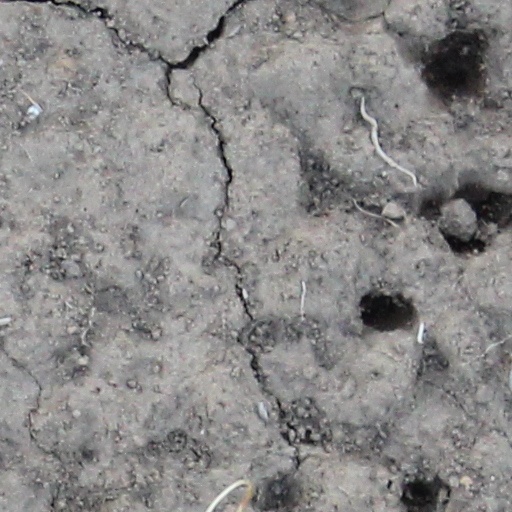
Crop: wheat